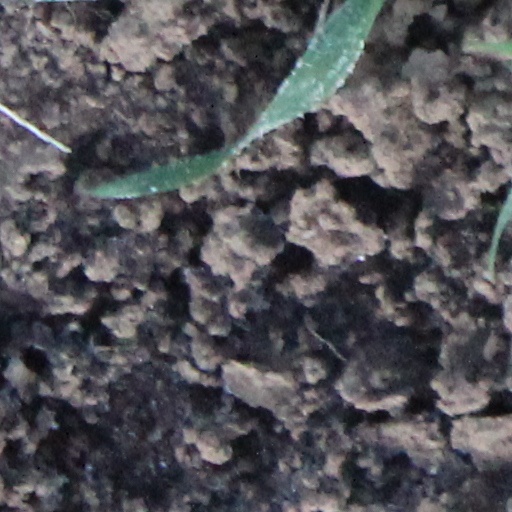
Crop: wheat